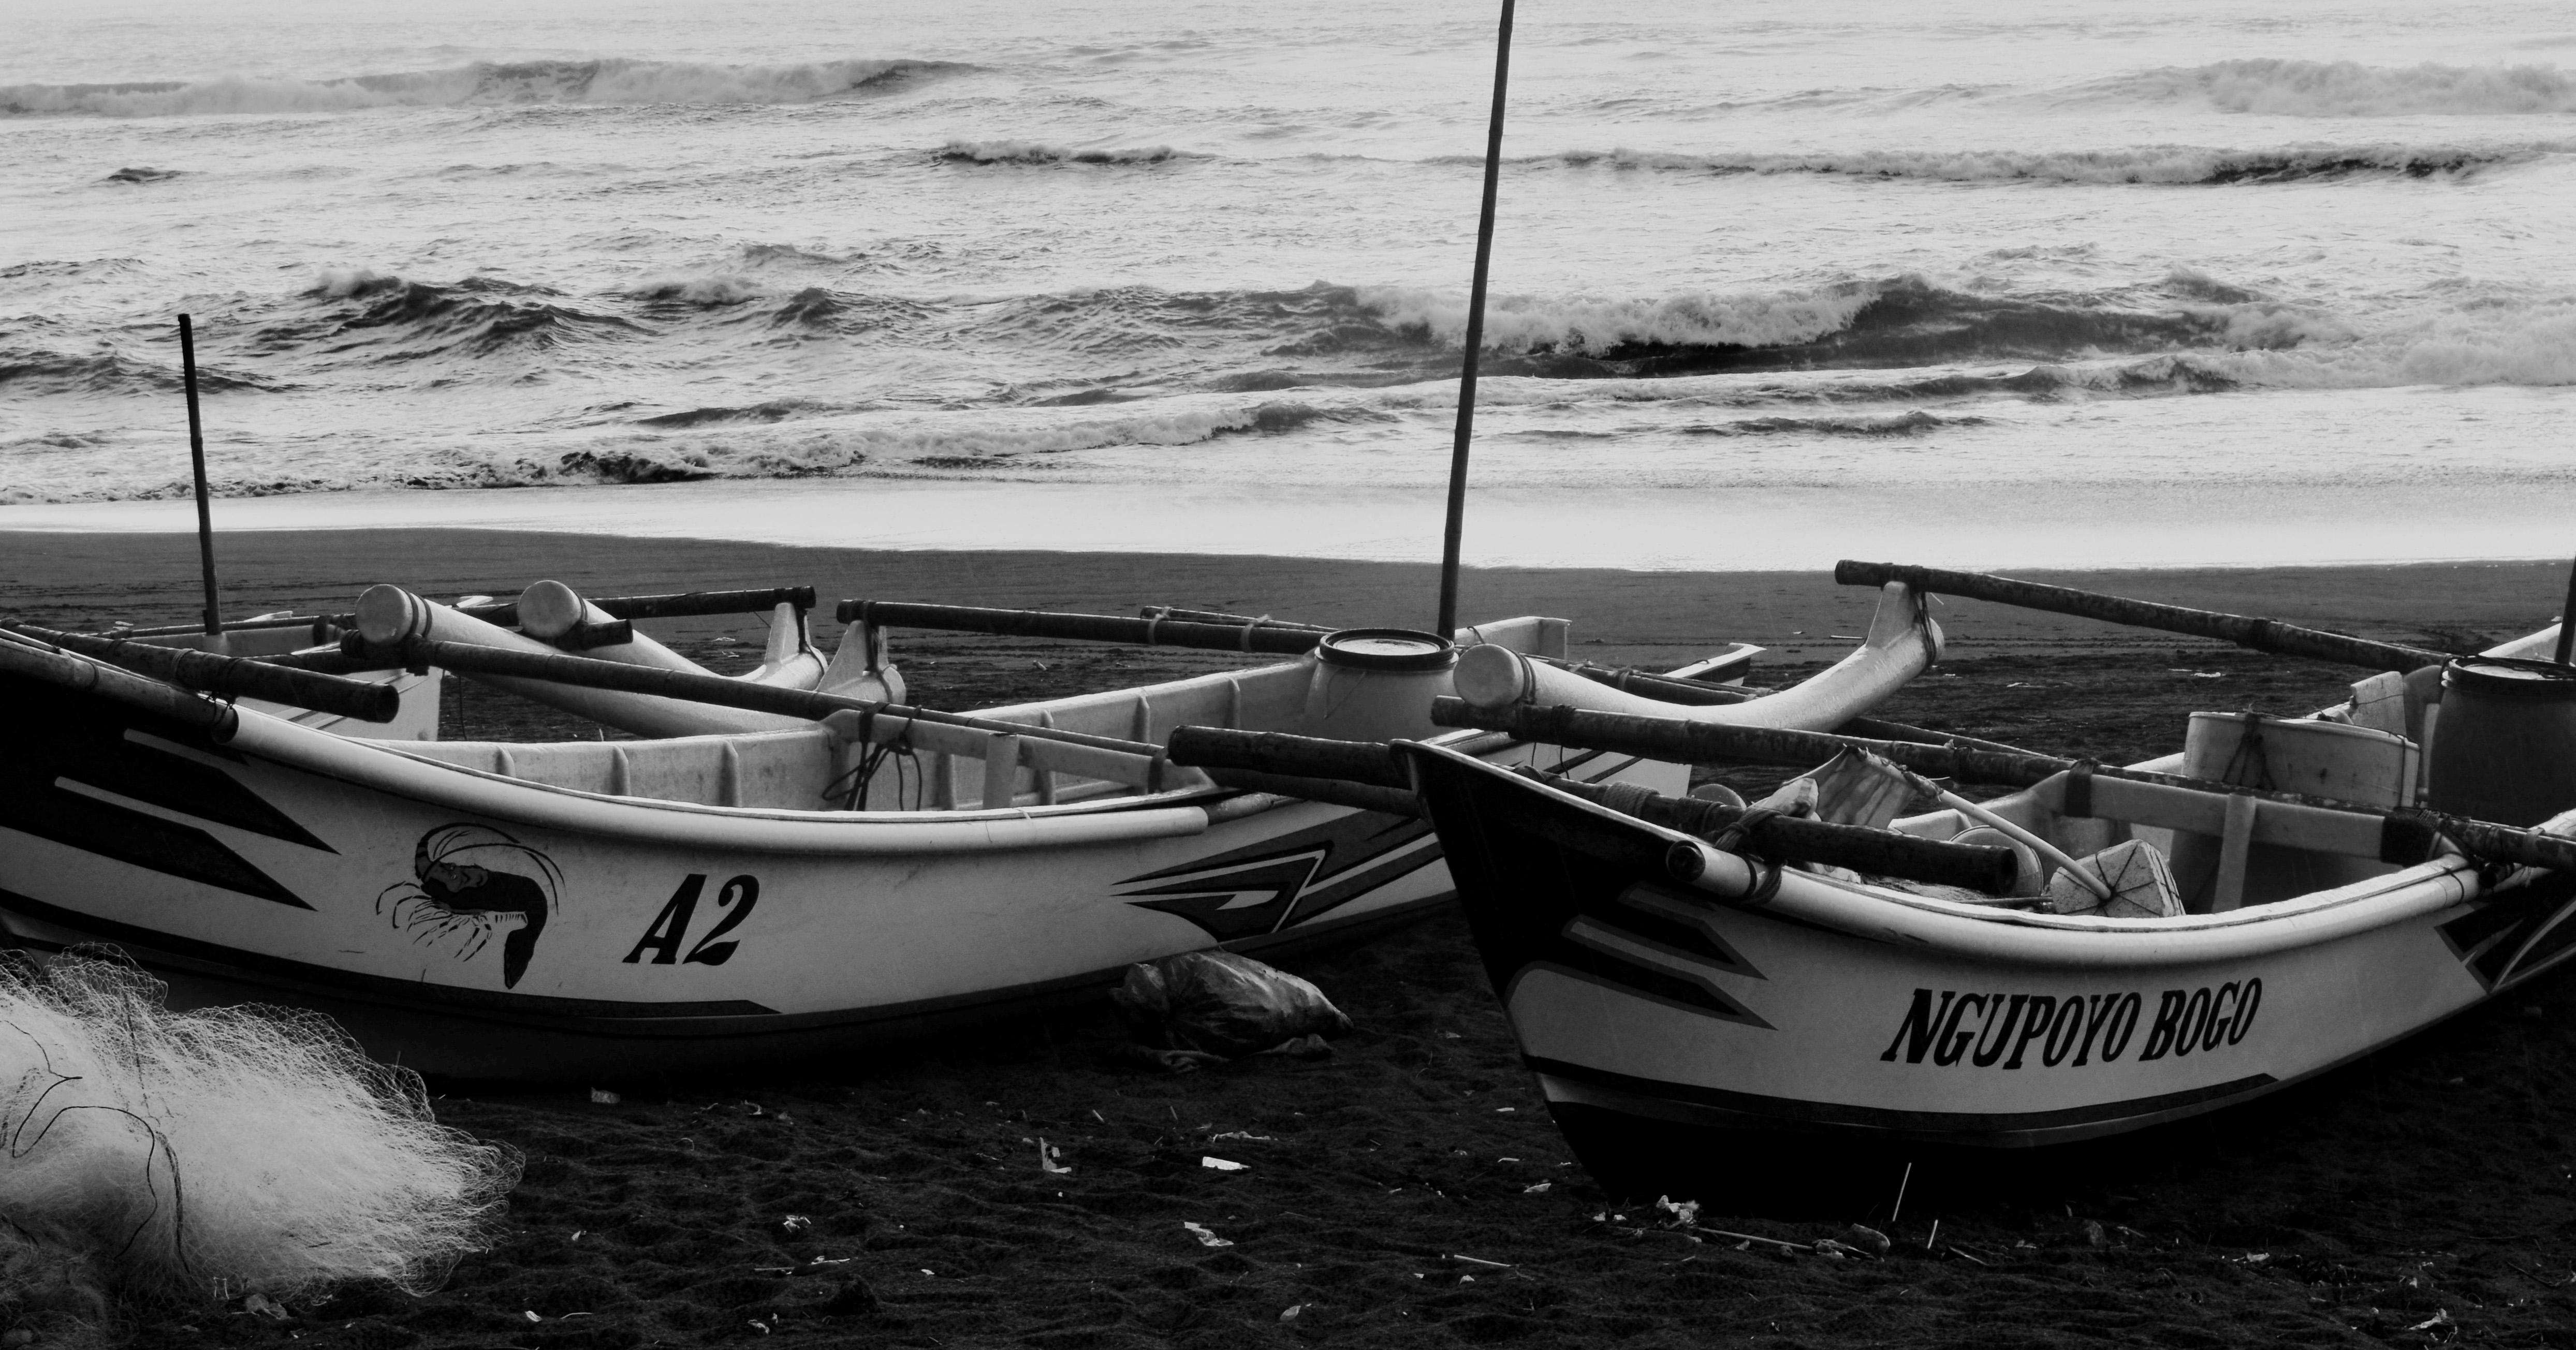
fisherman, sea, black, black and white, boat, shrimp, net, waves, beach, nature, landscape, water, water transportation, watercraft, vehicle, boating, monochrome photography, monochrome, boats and boating equipment and supplies, sky, wave